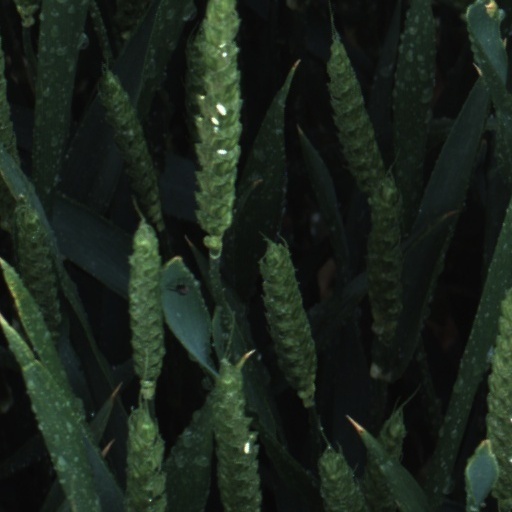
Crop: wheat